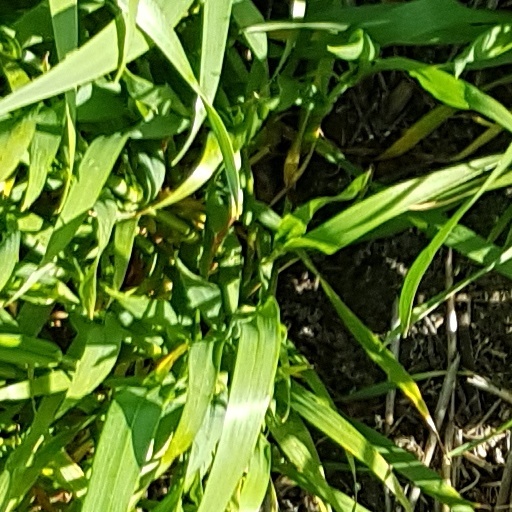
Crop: wheat